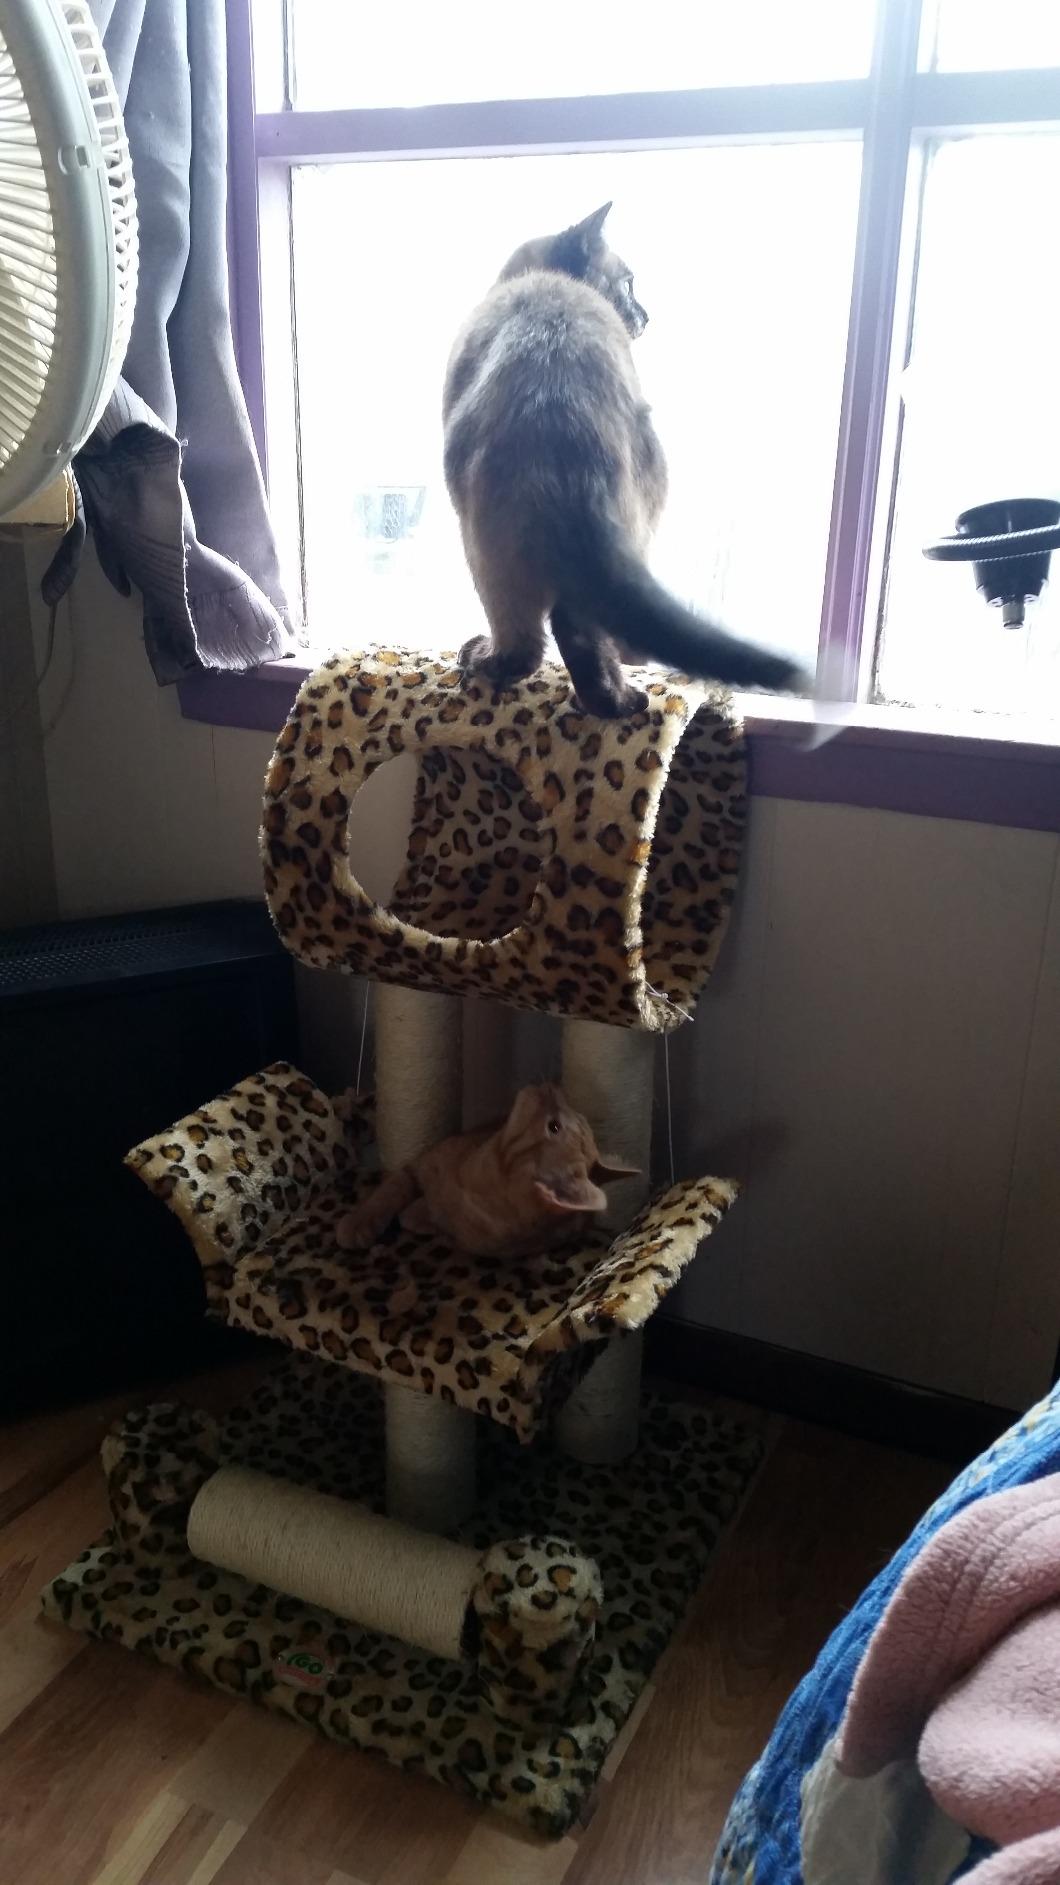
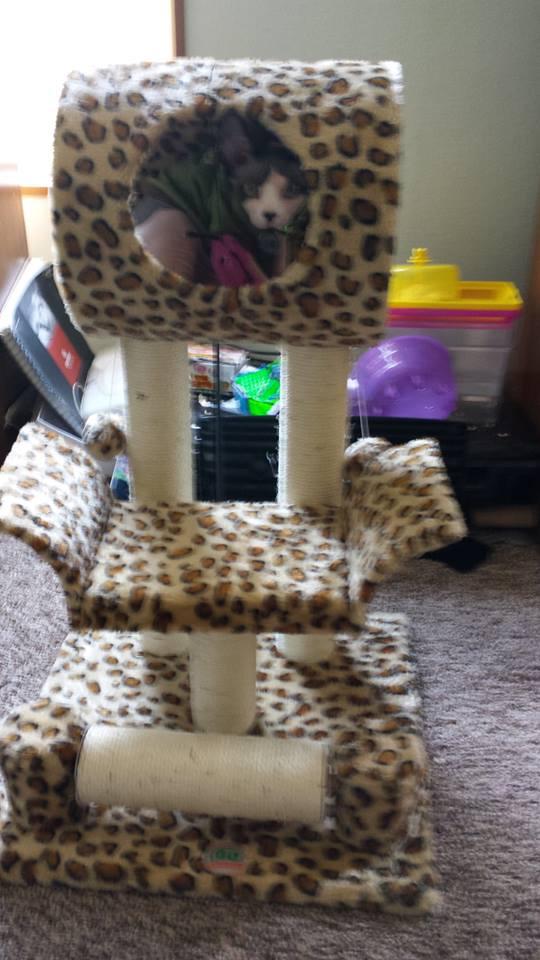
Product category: items_cat tree
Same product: yes